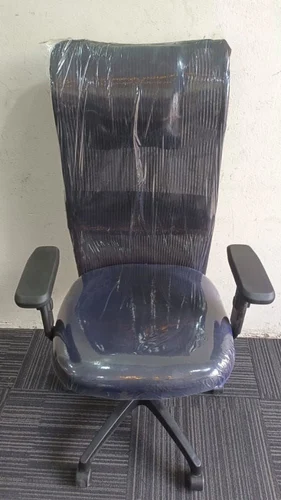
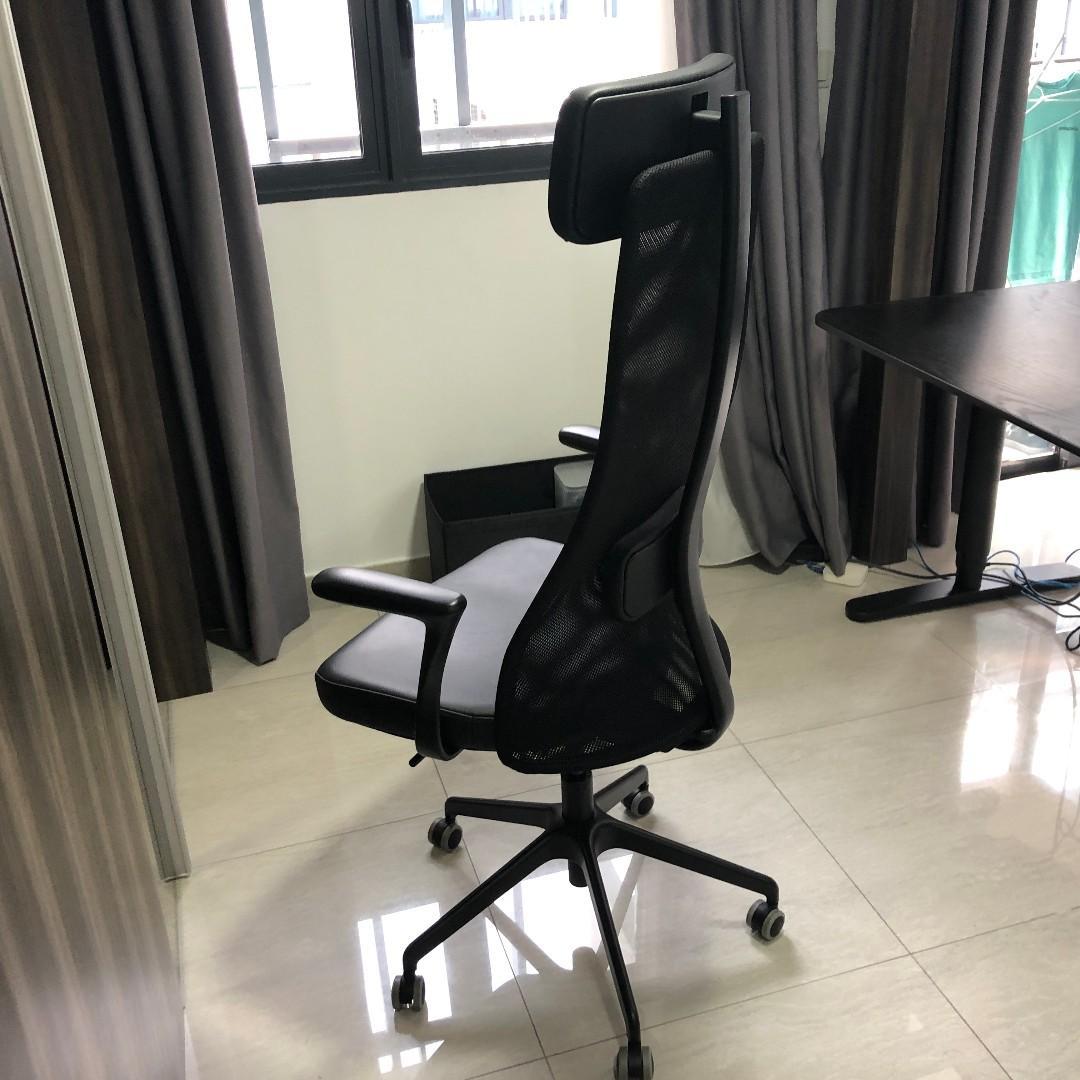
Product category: items_chair
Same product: no